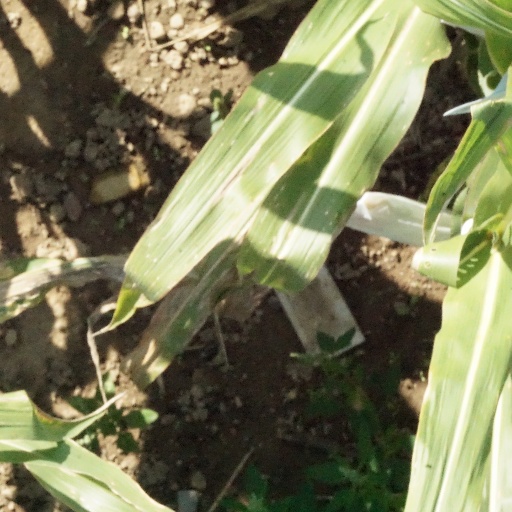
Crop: maize; corn